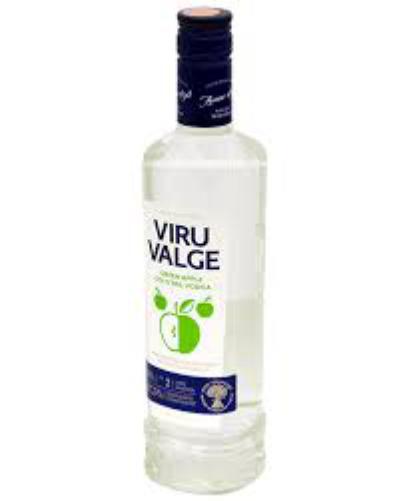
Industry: Food